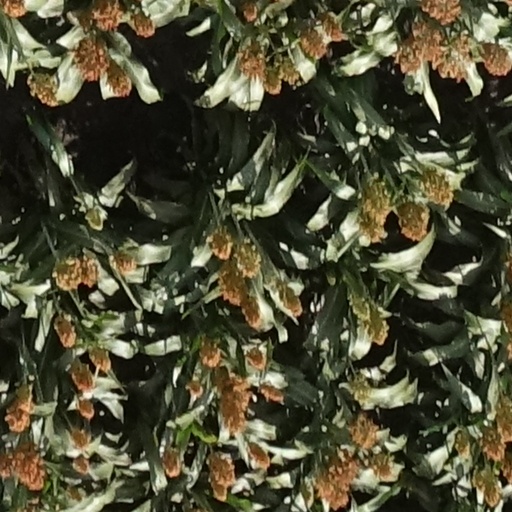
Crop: sorghum